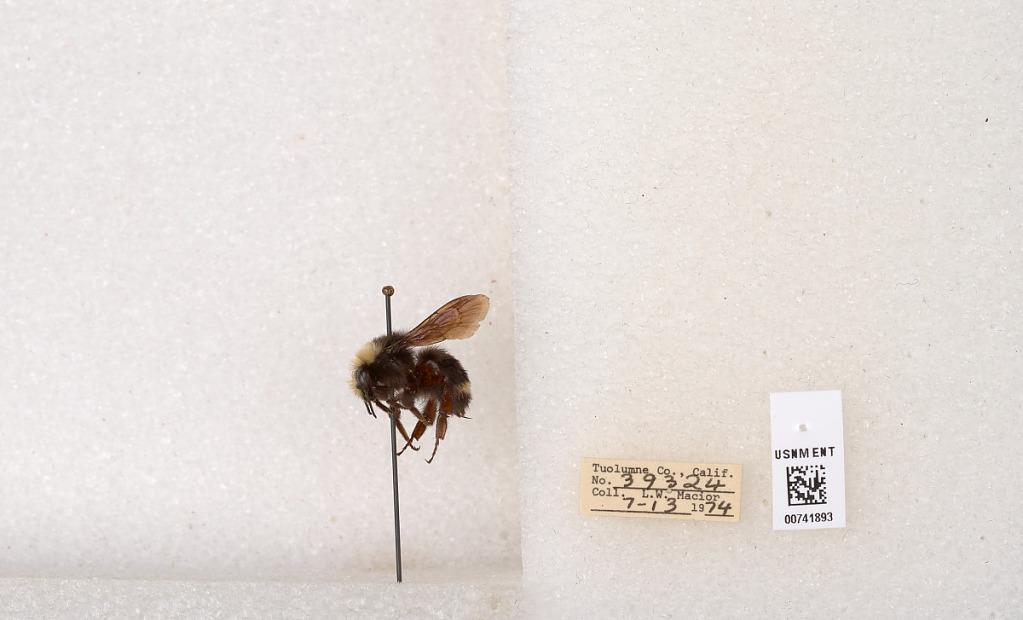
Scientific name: Bombus (Pyrobombus) vosnesenskii Radoszkowski
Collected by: L. Macior
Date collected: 1974-7-13
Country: United States
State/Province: California
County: Tuolumne
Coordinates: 37.9712, -120.228